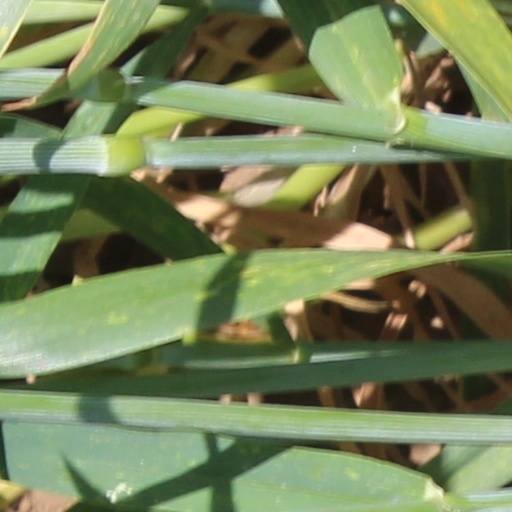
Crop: wheat